Esdras Minville

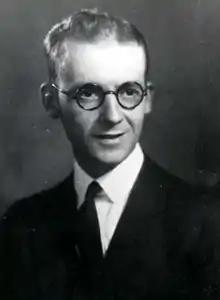
Esdras Minville

Esdras Minville (November 7, 1896 in Grande-Vallée – December 9, 1975) was a Canadian writer, economist and sociologist. He served as the Dean of the Faculty of Social Sciences at the Université de Montréal, and was the first French-Canadian to serve as head of HEC Montréal. A staunch defender of Catholic social doctrine, Minville helped to found several co-operatives in the province.